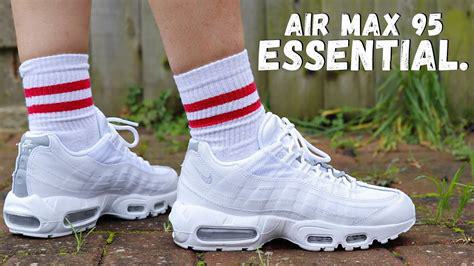
Brand: Nike
Model: Air Max 95 Essential